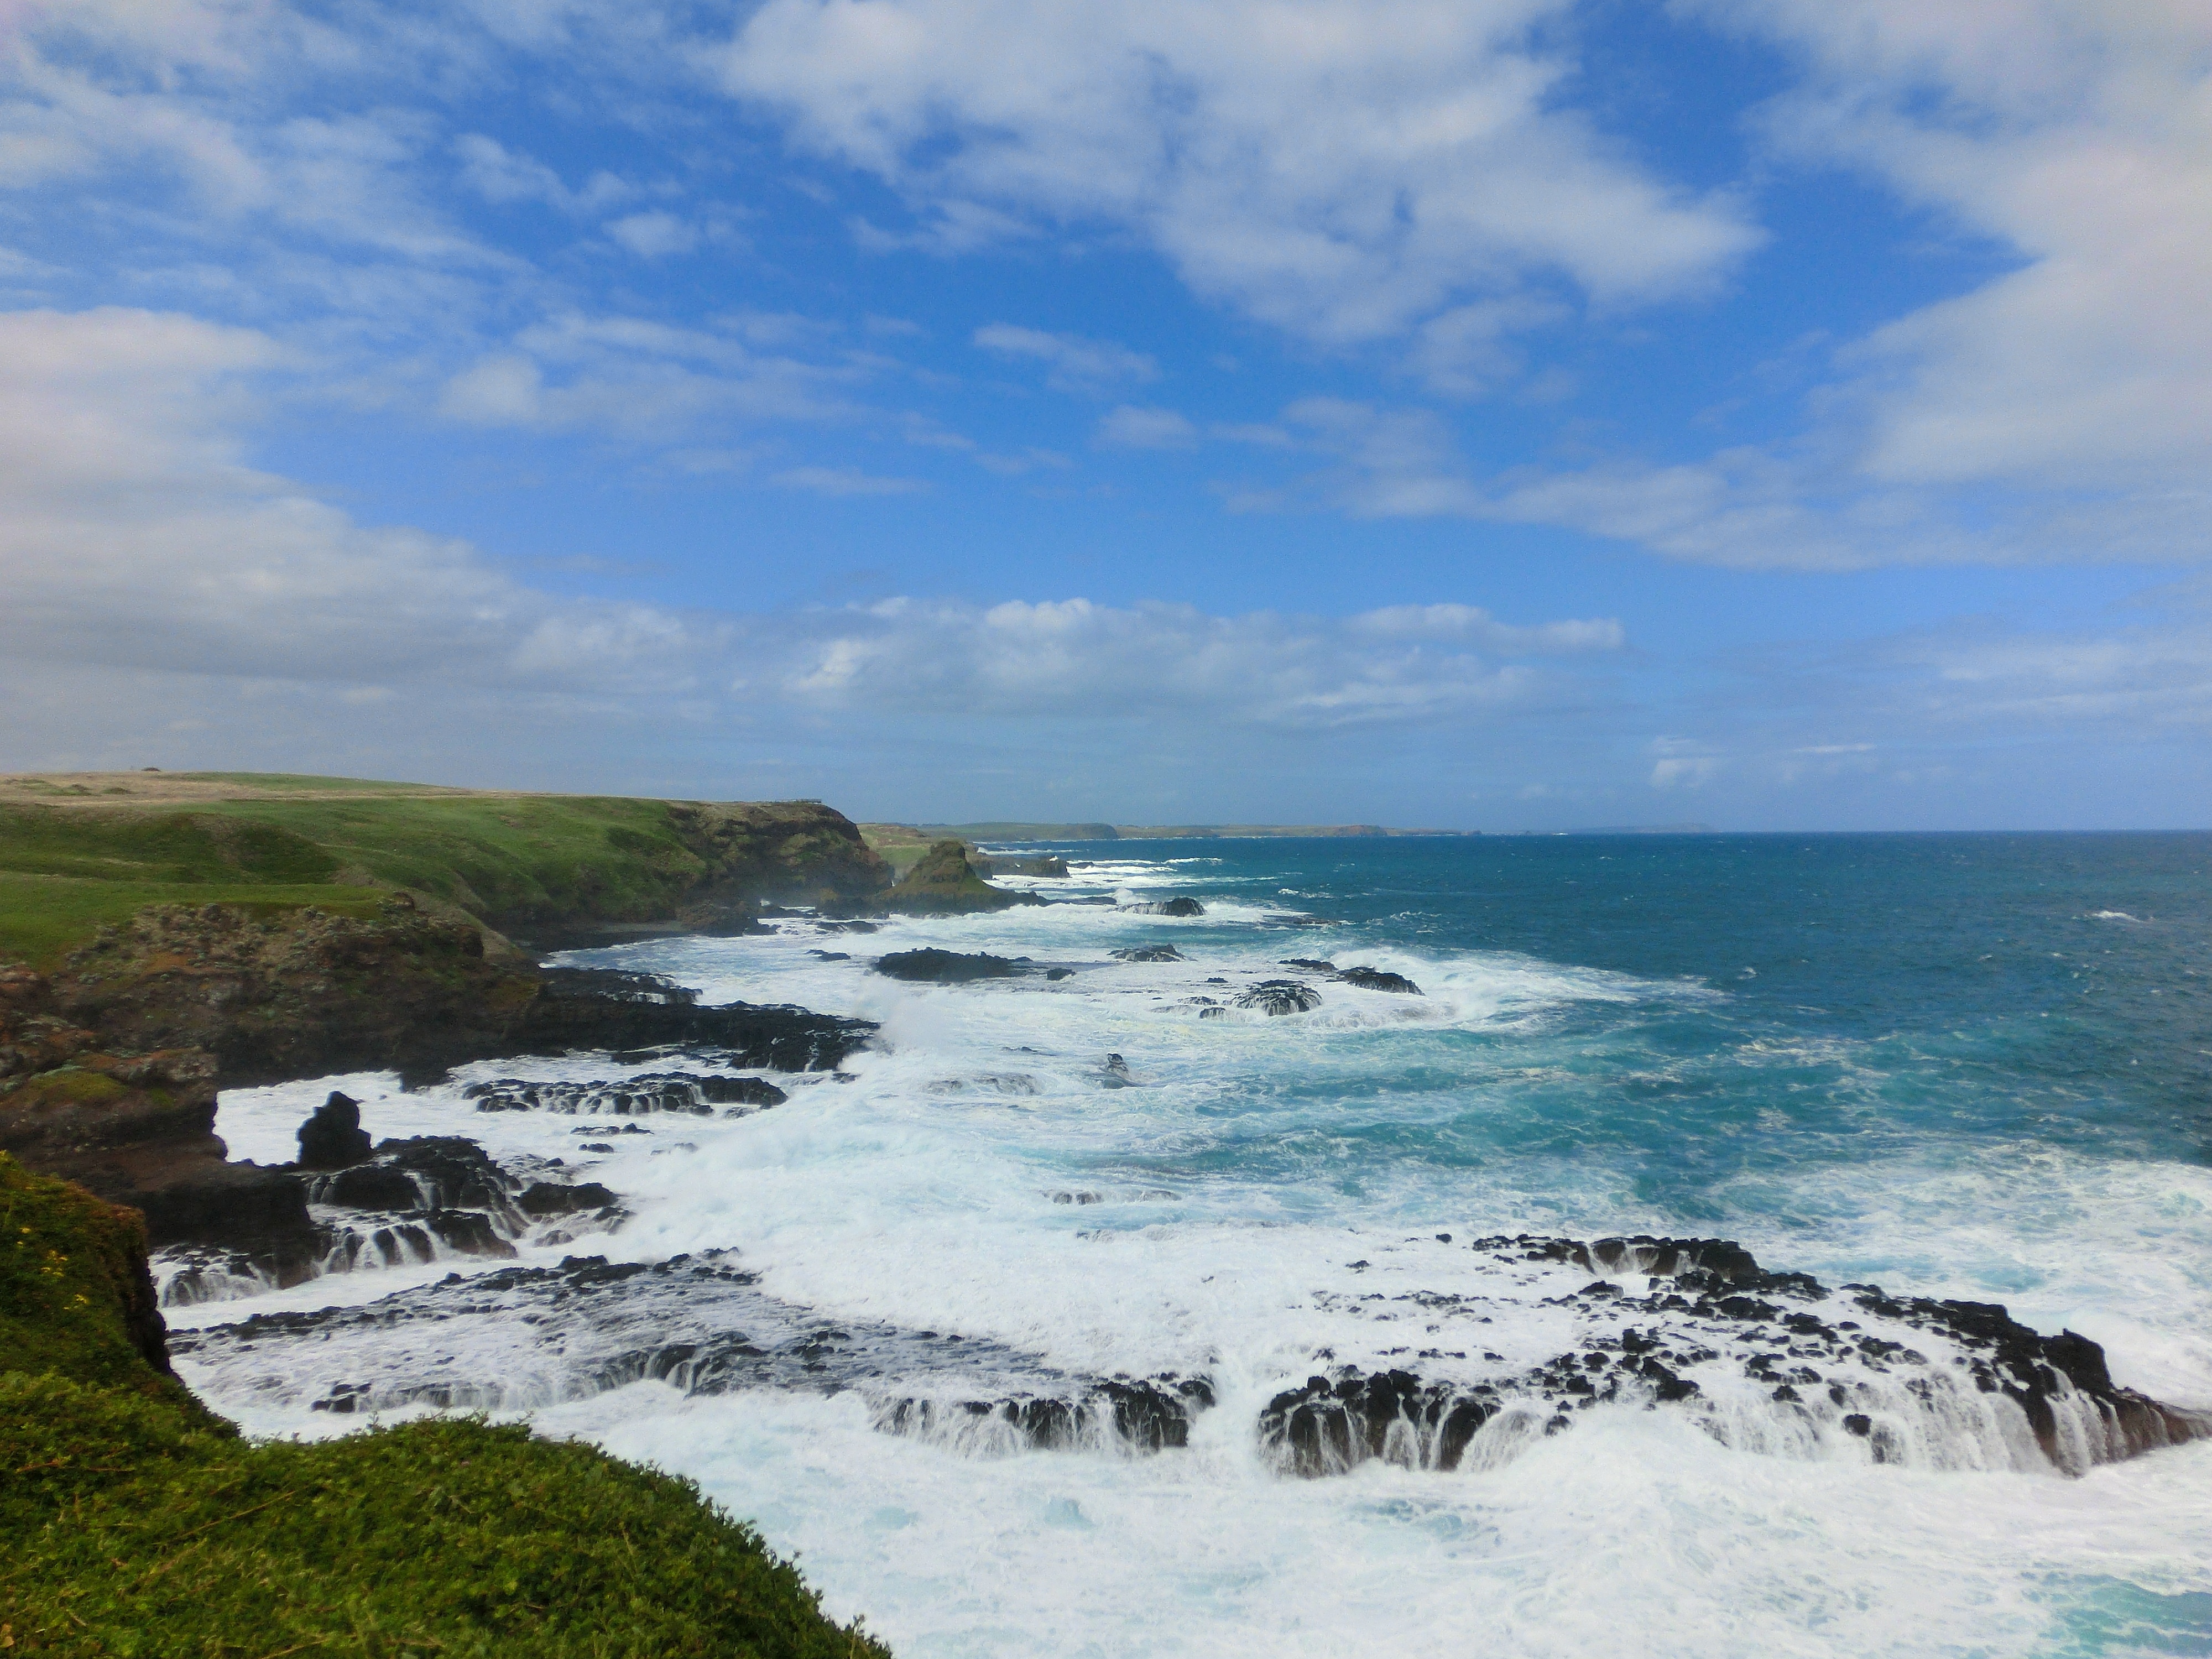
beach, sea, coast, rock, ocean, shore, wave, cliff, cove, bay, terrain, body of water, cape, wind wave